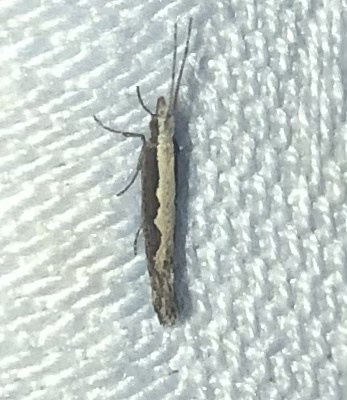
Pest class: diamondback_moth